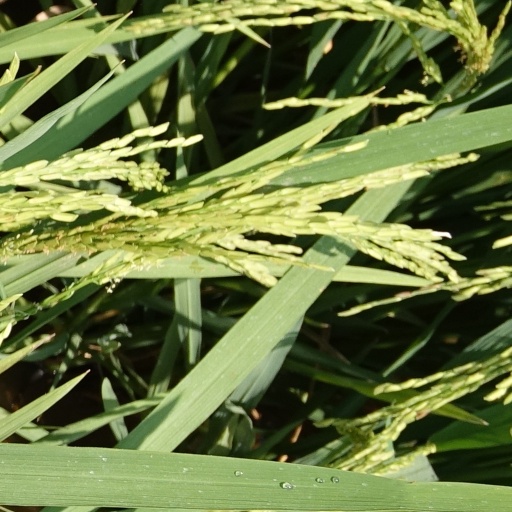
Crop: rice